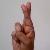
The image shows a hand gesture representing the letter 'R' in Indian Sign Language.